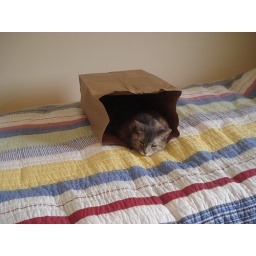
cat in a bag